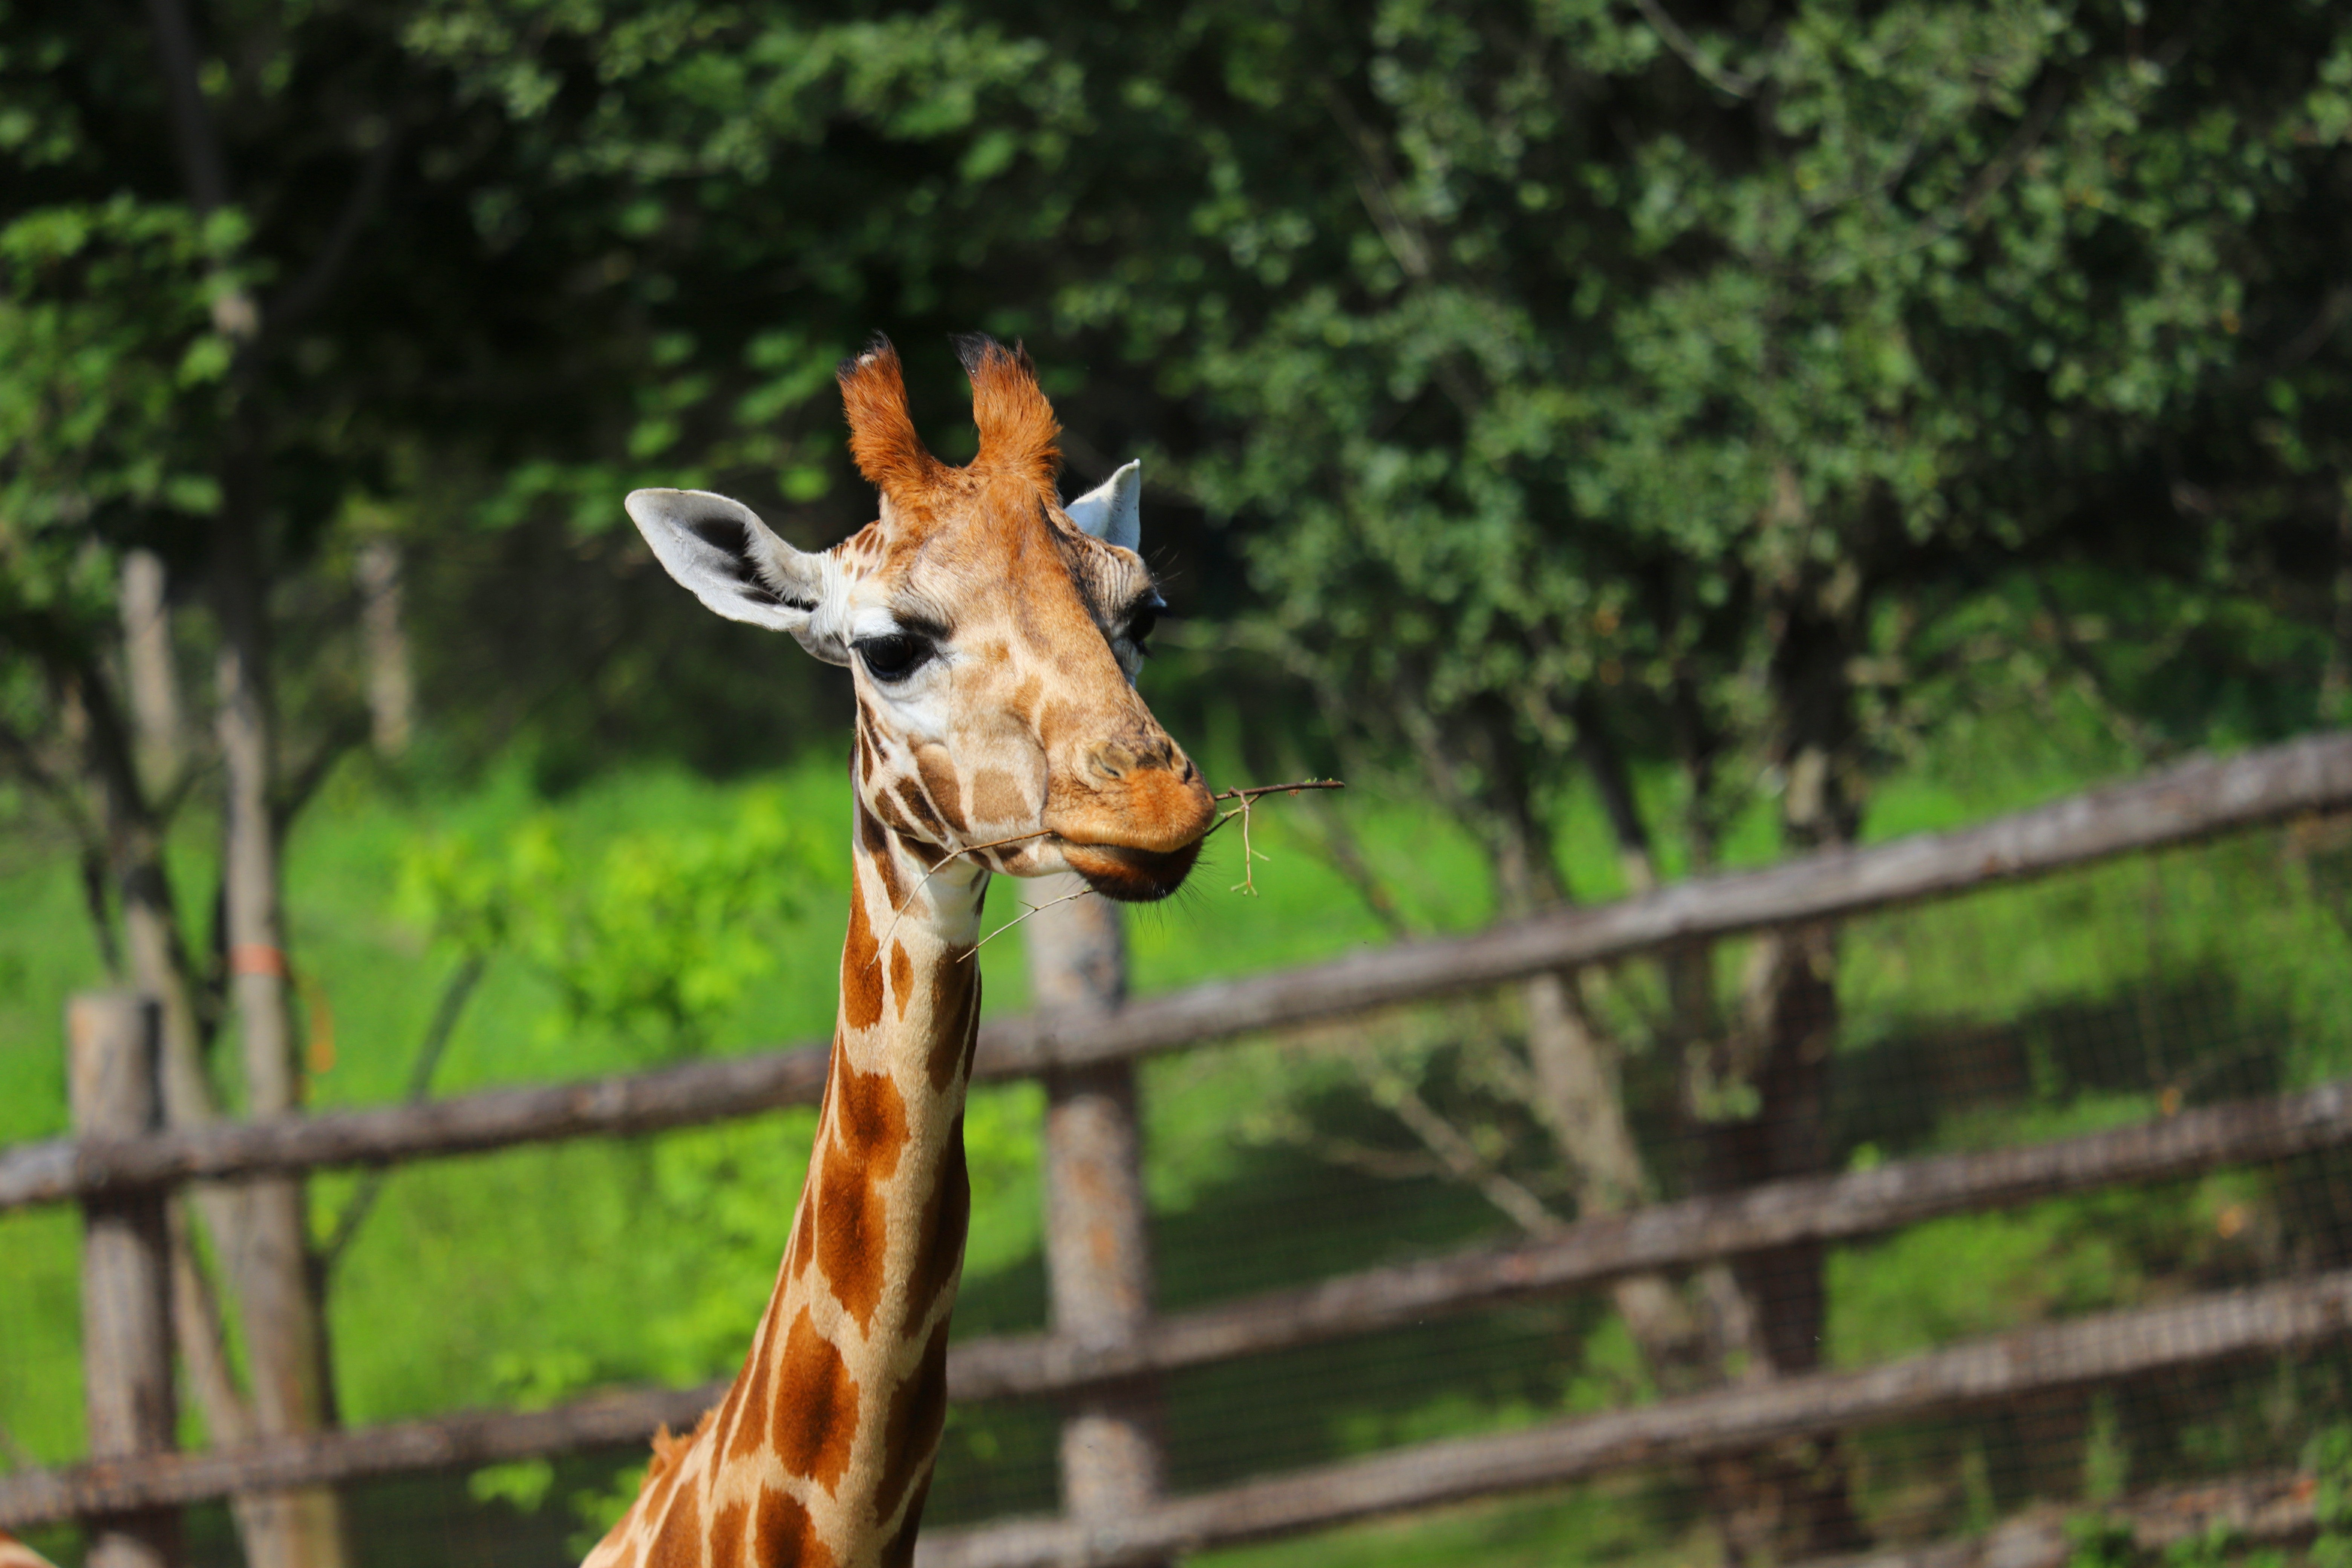
Canon EOS, giraffe, mammal, wildlife, vertebrate, terrestrial animal, giraffidae, nature reserve, zoo, snout, adaptation, organism, fence, plant, neck, safari, fawn